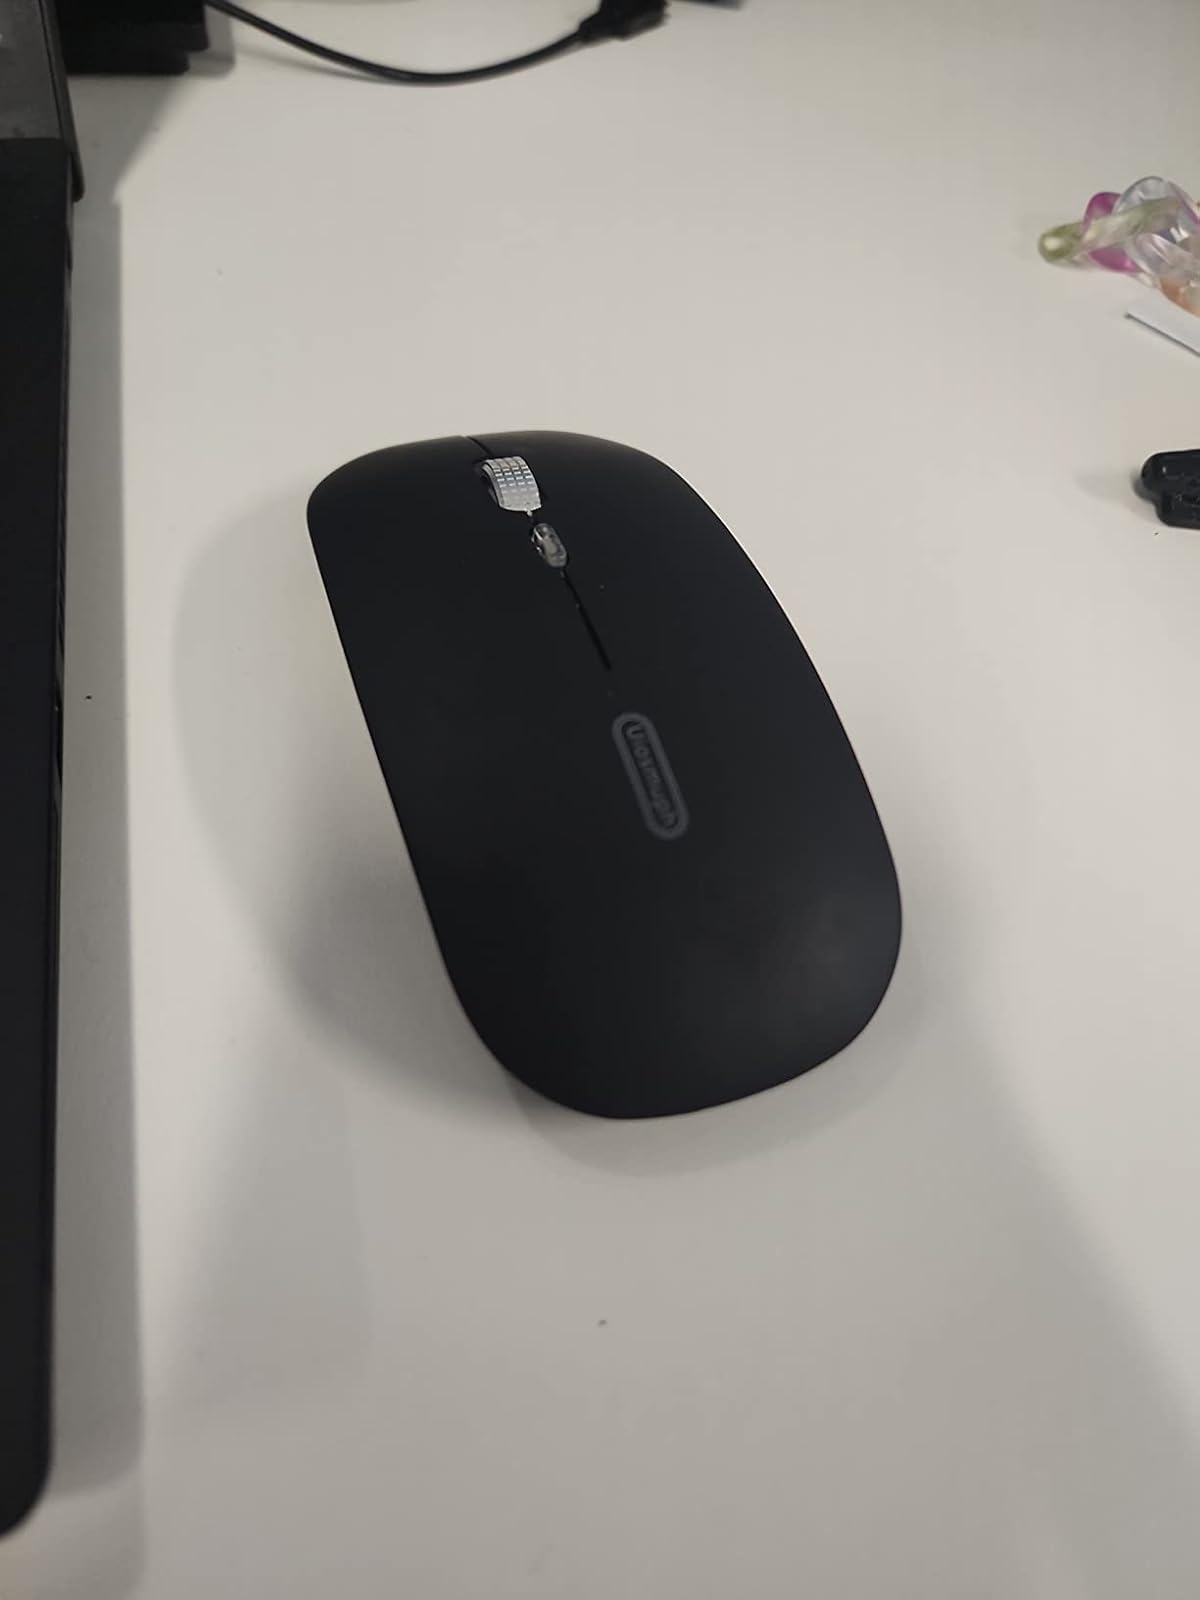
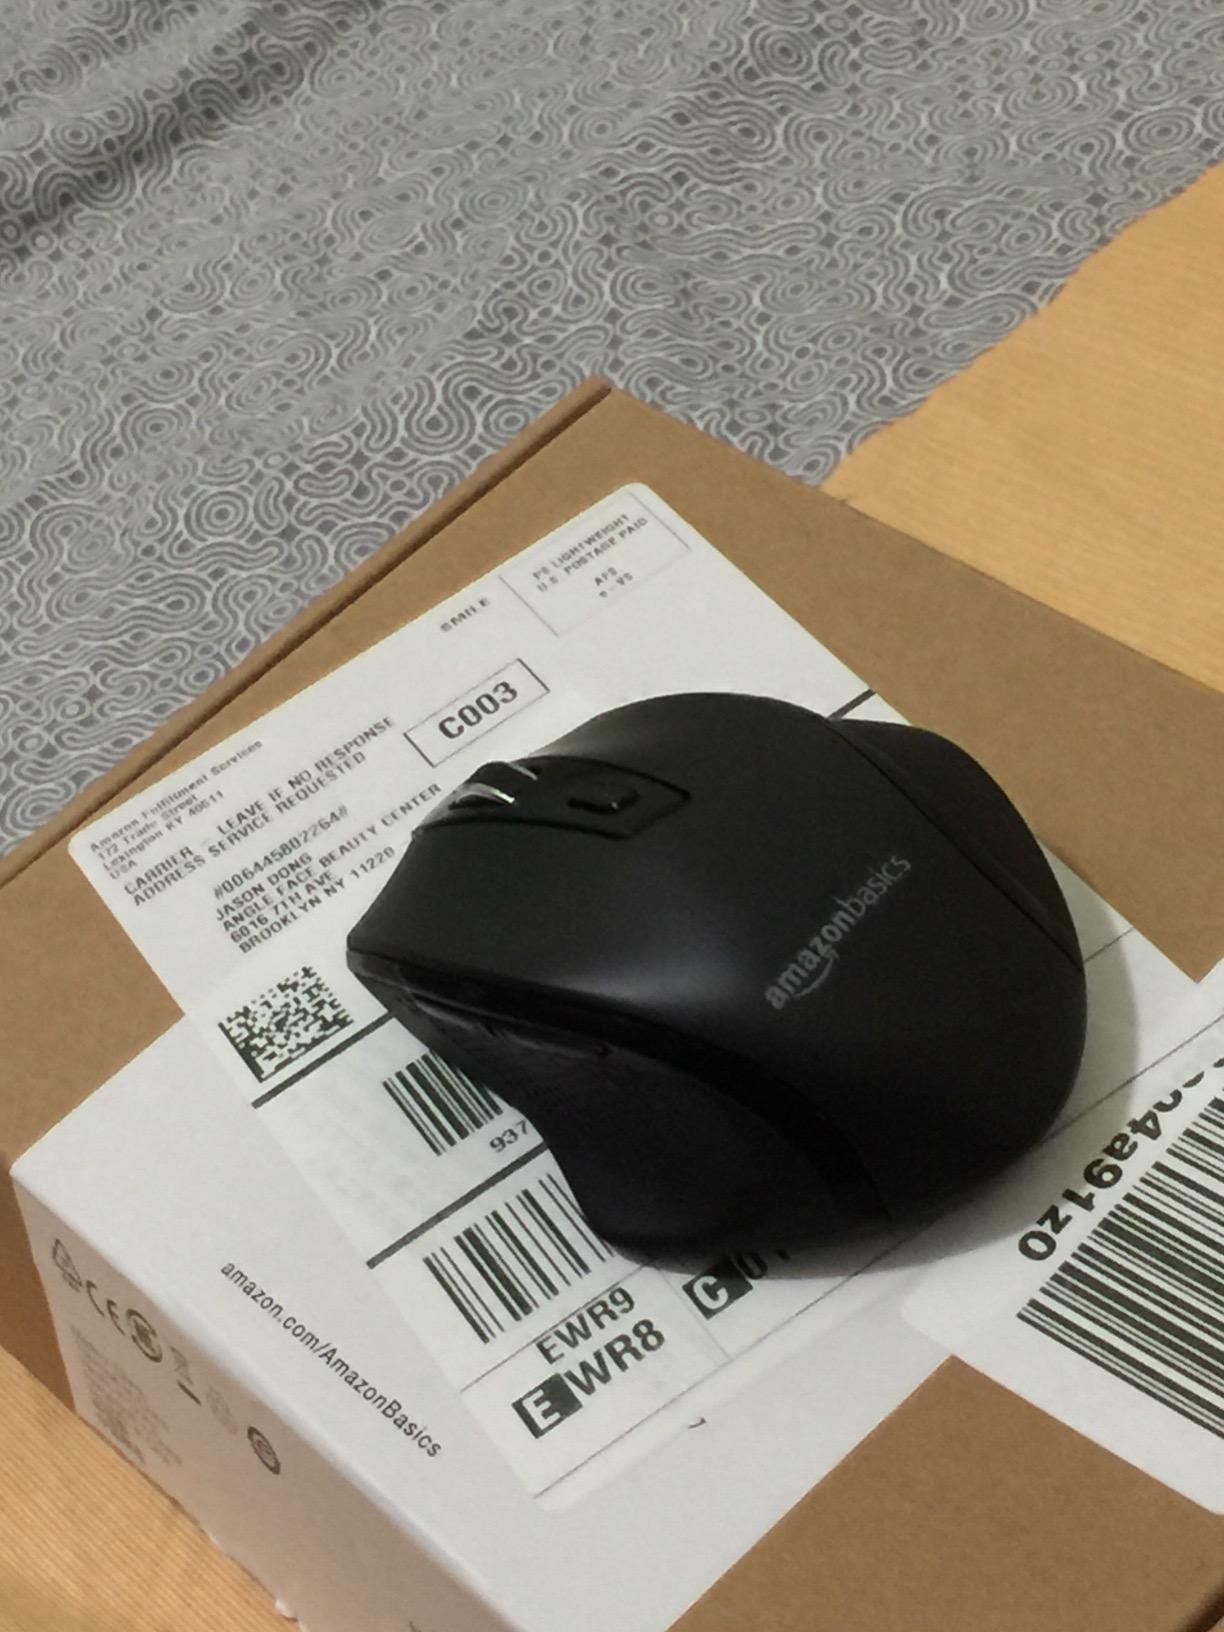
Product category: mouse
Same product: no